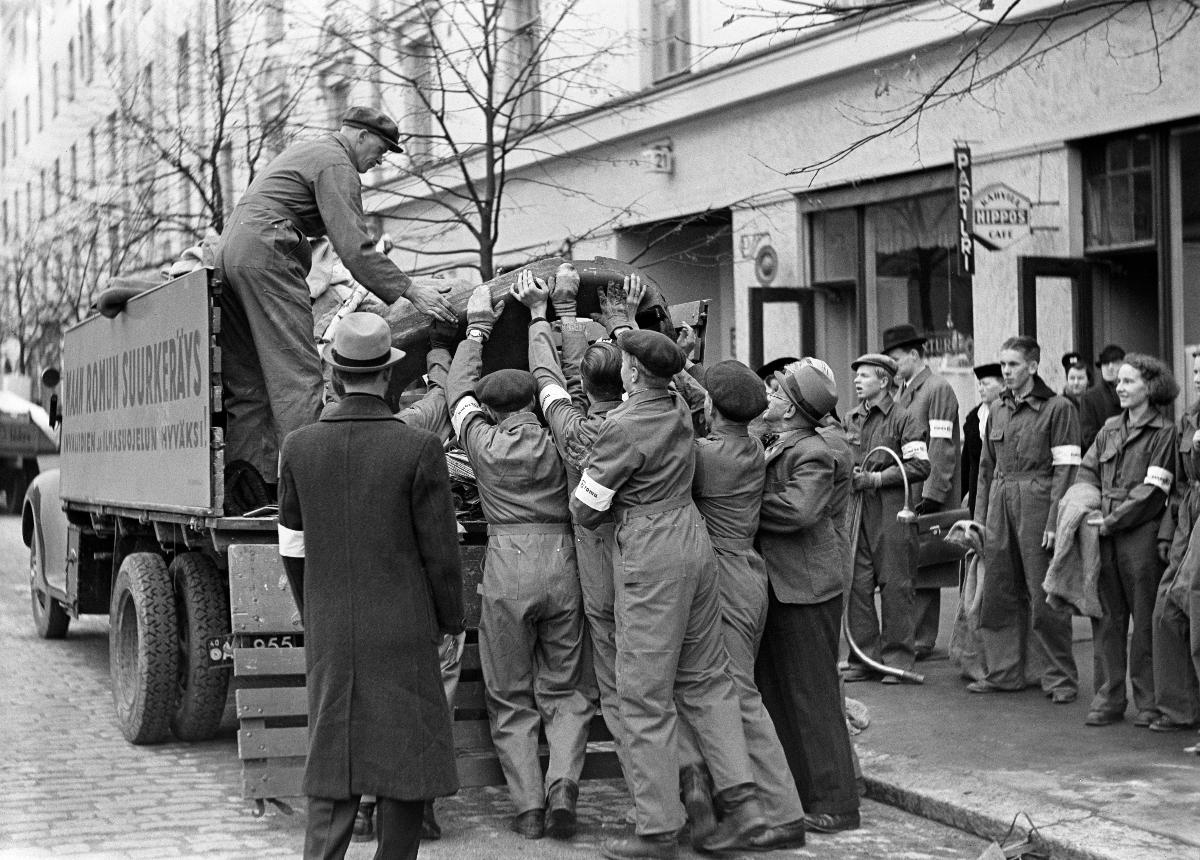
Romunkeräys
Skrotinsamling; Scrap collecting
sisällön kuvaus: Maan romu ry:n suurkeräys Helsingissä lokakuussa 1940. content description: Domestic Scrap Union's grand collecting in Helsinki October 1940. innehållsbeskrivning: Inhemskt skrot r.f:s storinsamling i Helsingfors oktober 1940.
Kuvaaja: Sundström, Hugo, kuvaaja
Vuosi: 1940
Paikka: Suomi, Uusimaa, Helsinki
Aiheet: HBL; jätteet; romu; keräys; wastes; scrap; collection (general); waste; collection; avfall; skrot; insamling; skräp; insamlingar